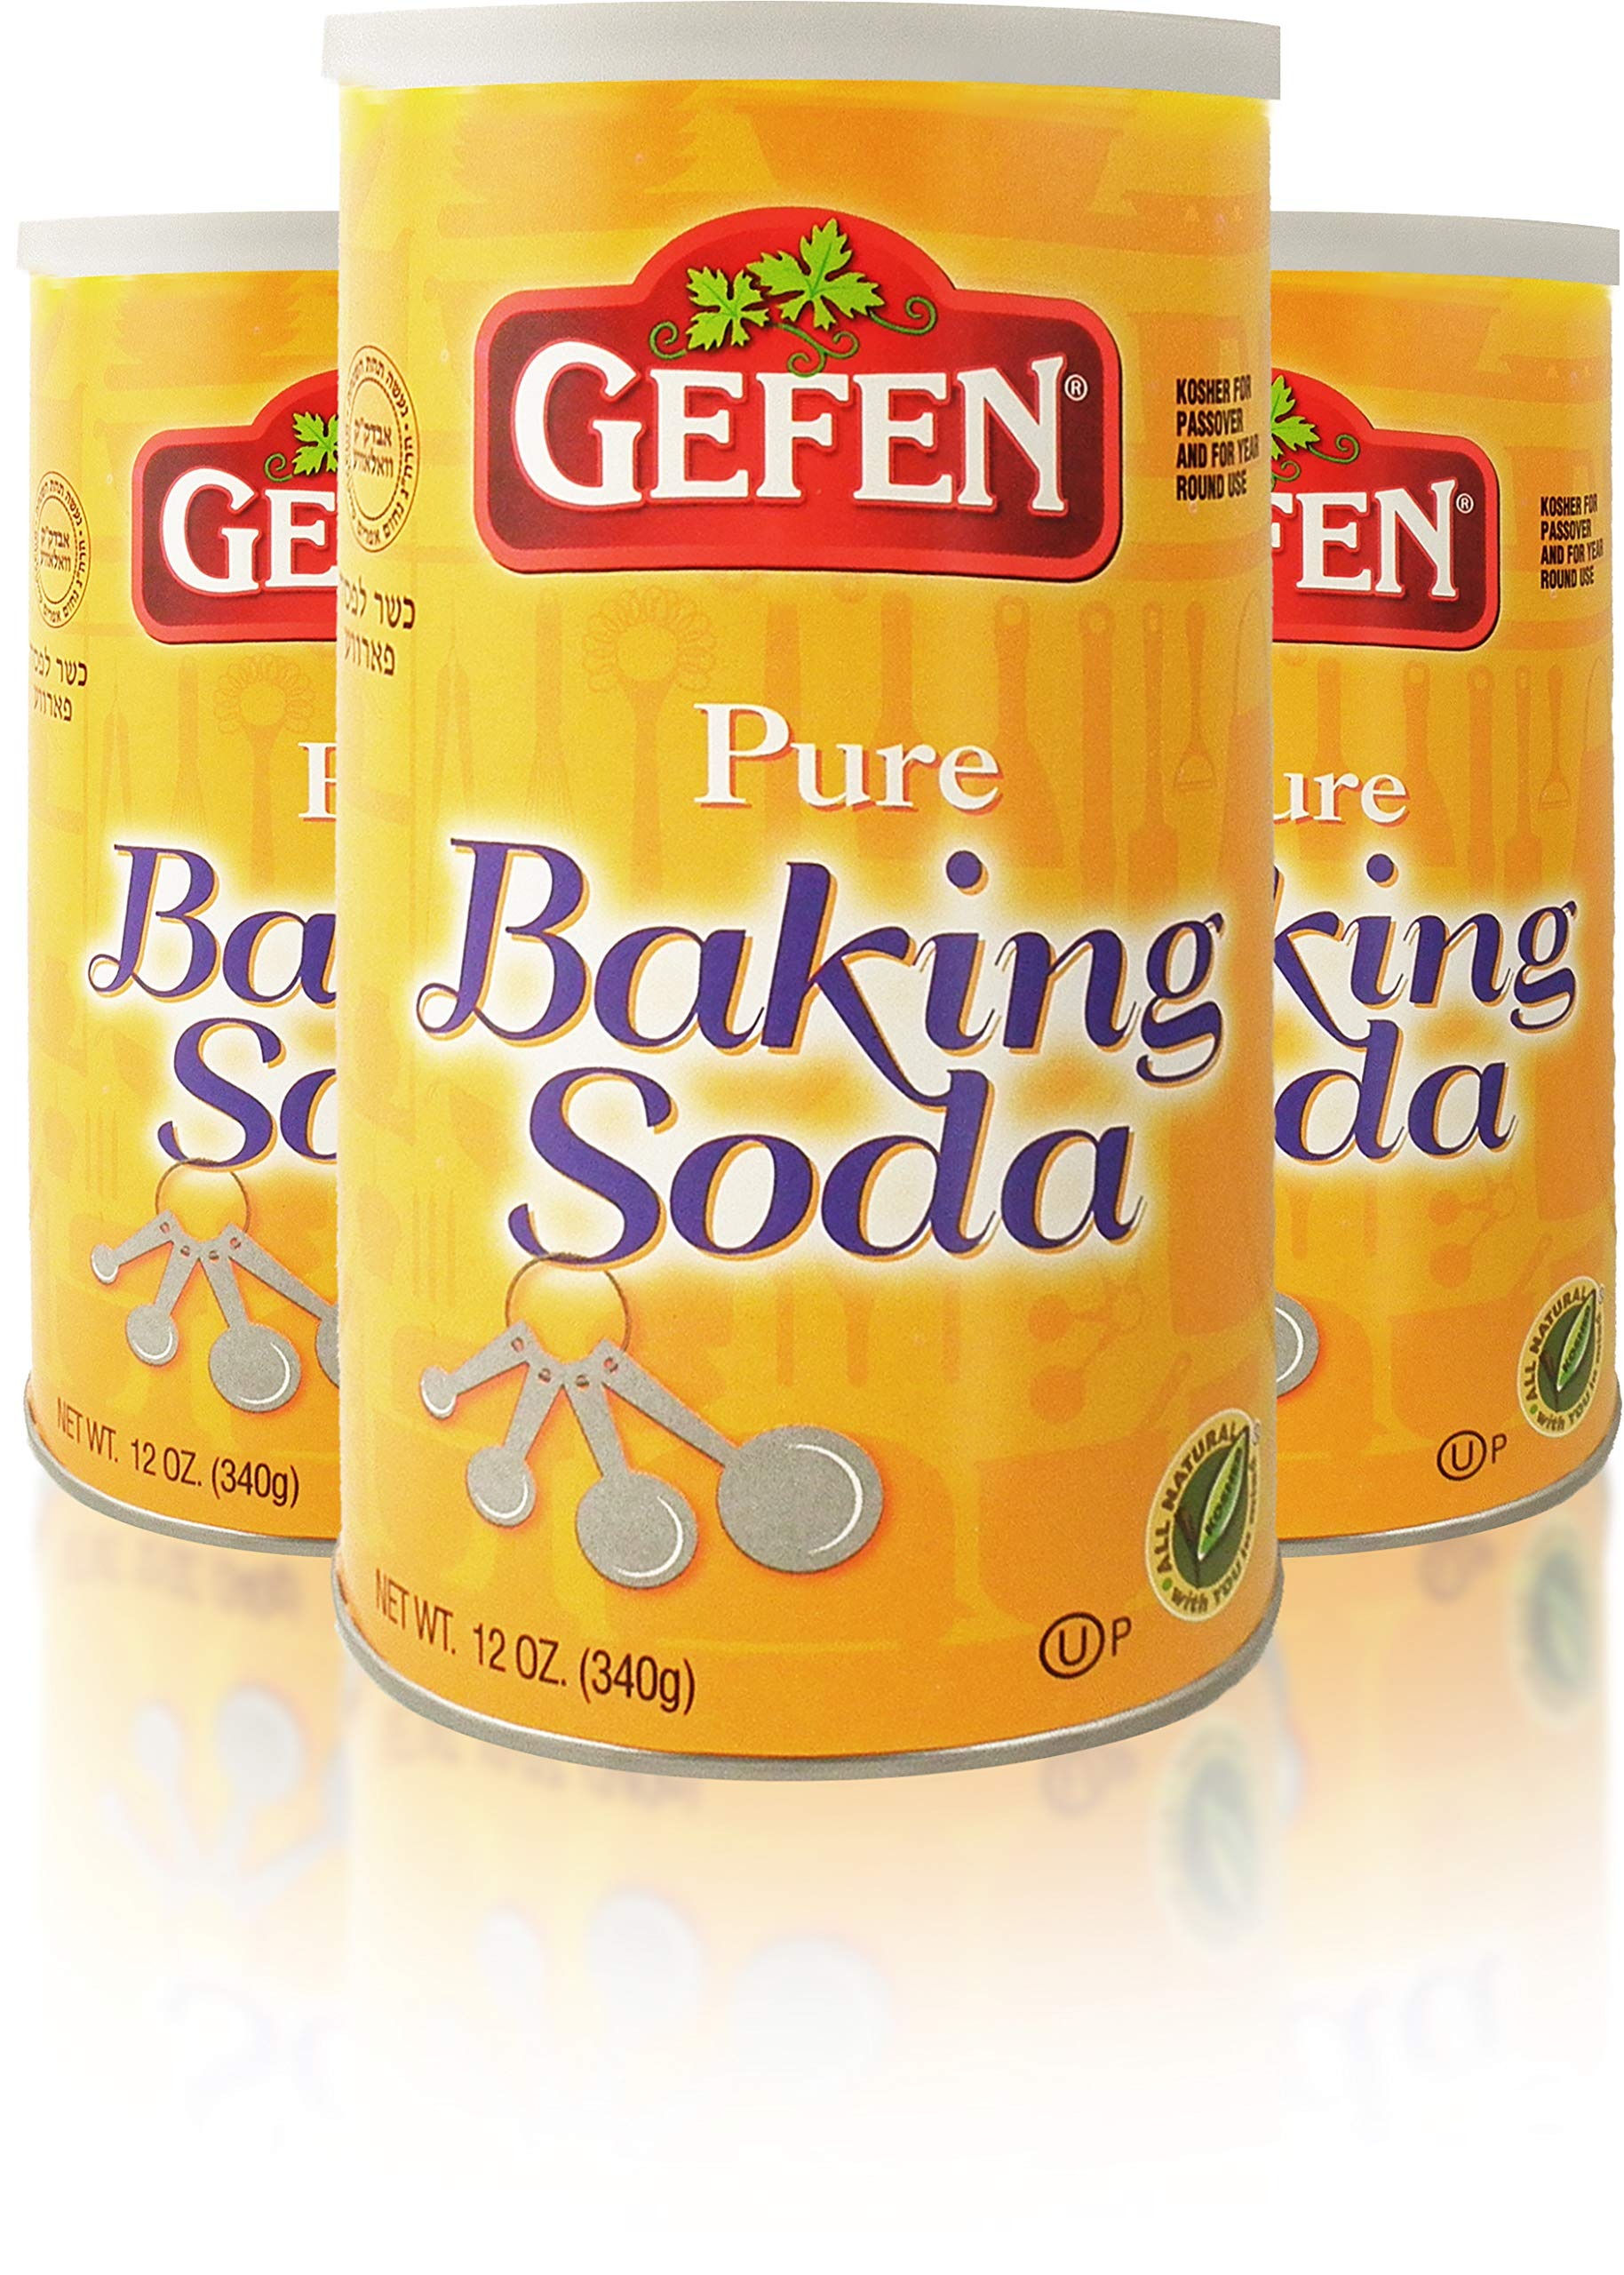
Item Name: Gefen Pure Baking Soda, 12oz (3 Pack) In Resealable Container, Total of 2.25lb, 100% Sodium Bicarbonate
Bullet Point 1: 100% Pure & Natural Baking Soda in a Tin Container with an Easy Resealable Lid for Ease of use & Storage
Bullet Point 2: Great for Deodorizing your Fridge, Clothing, Bathroom & Much More
Bullet Point 3: Gluten Free &Chemical Free
Bullet Point 4: Certified Kosher for Passover & Year Round Use
Bullet Point 5: Value Three Pack
Product Description: Gefen Baking Soda is 100% Pure & Natural and works great in baking and for many household uses. Our baking soda comes in a convenient tin container with a resealable lid. Try it and enjoy!
Value: 36.0
Unit: Ounce

Price: 14.99